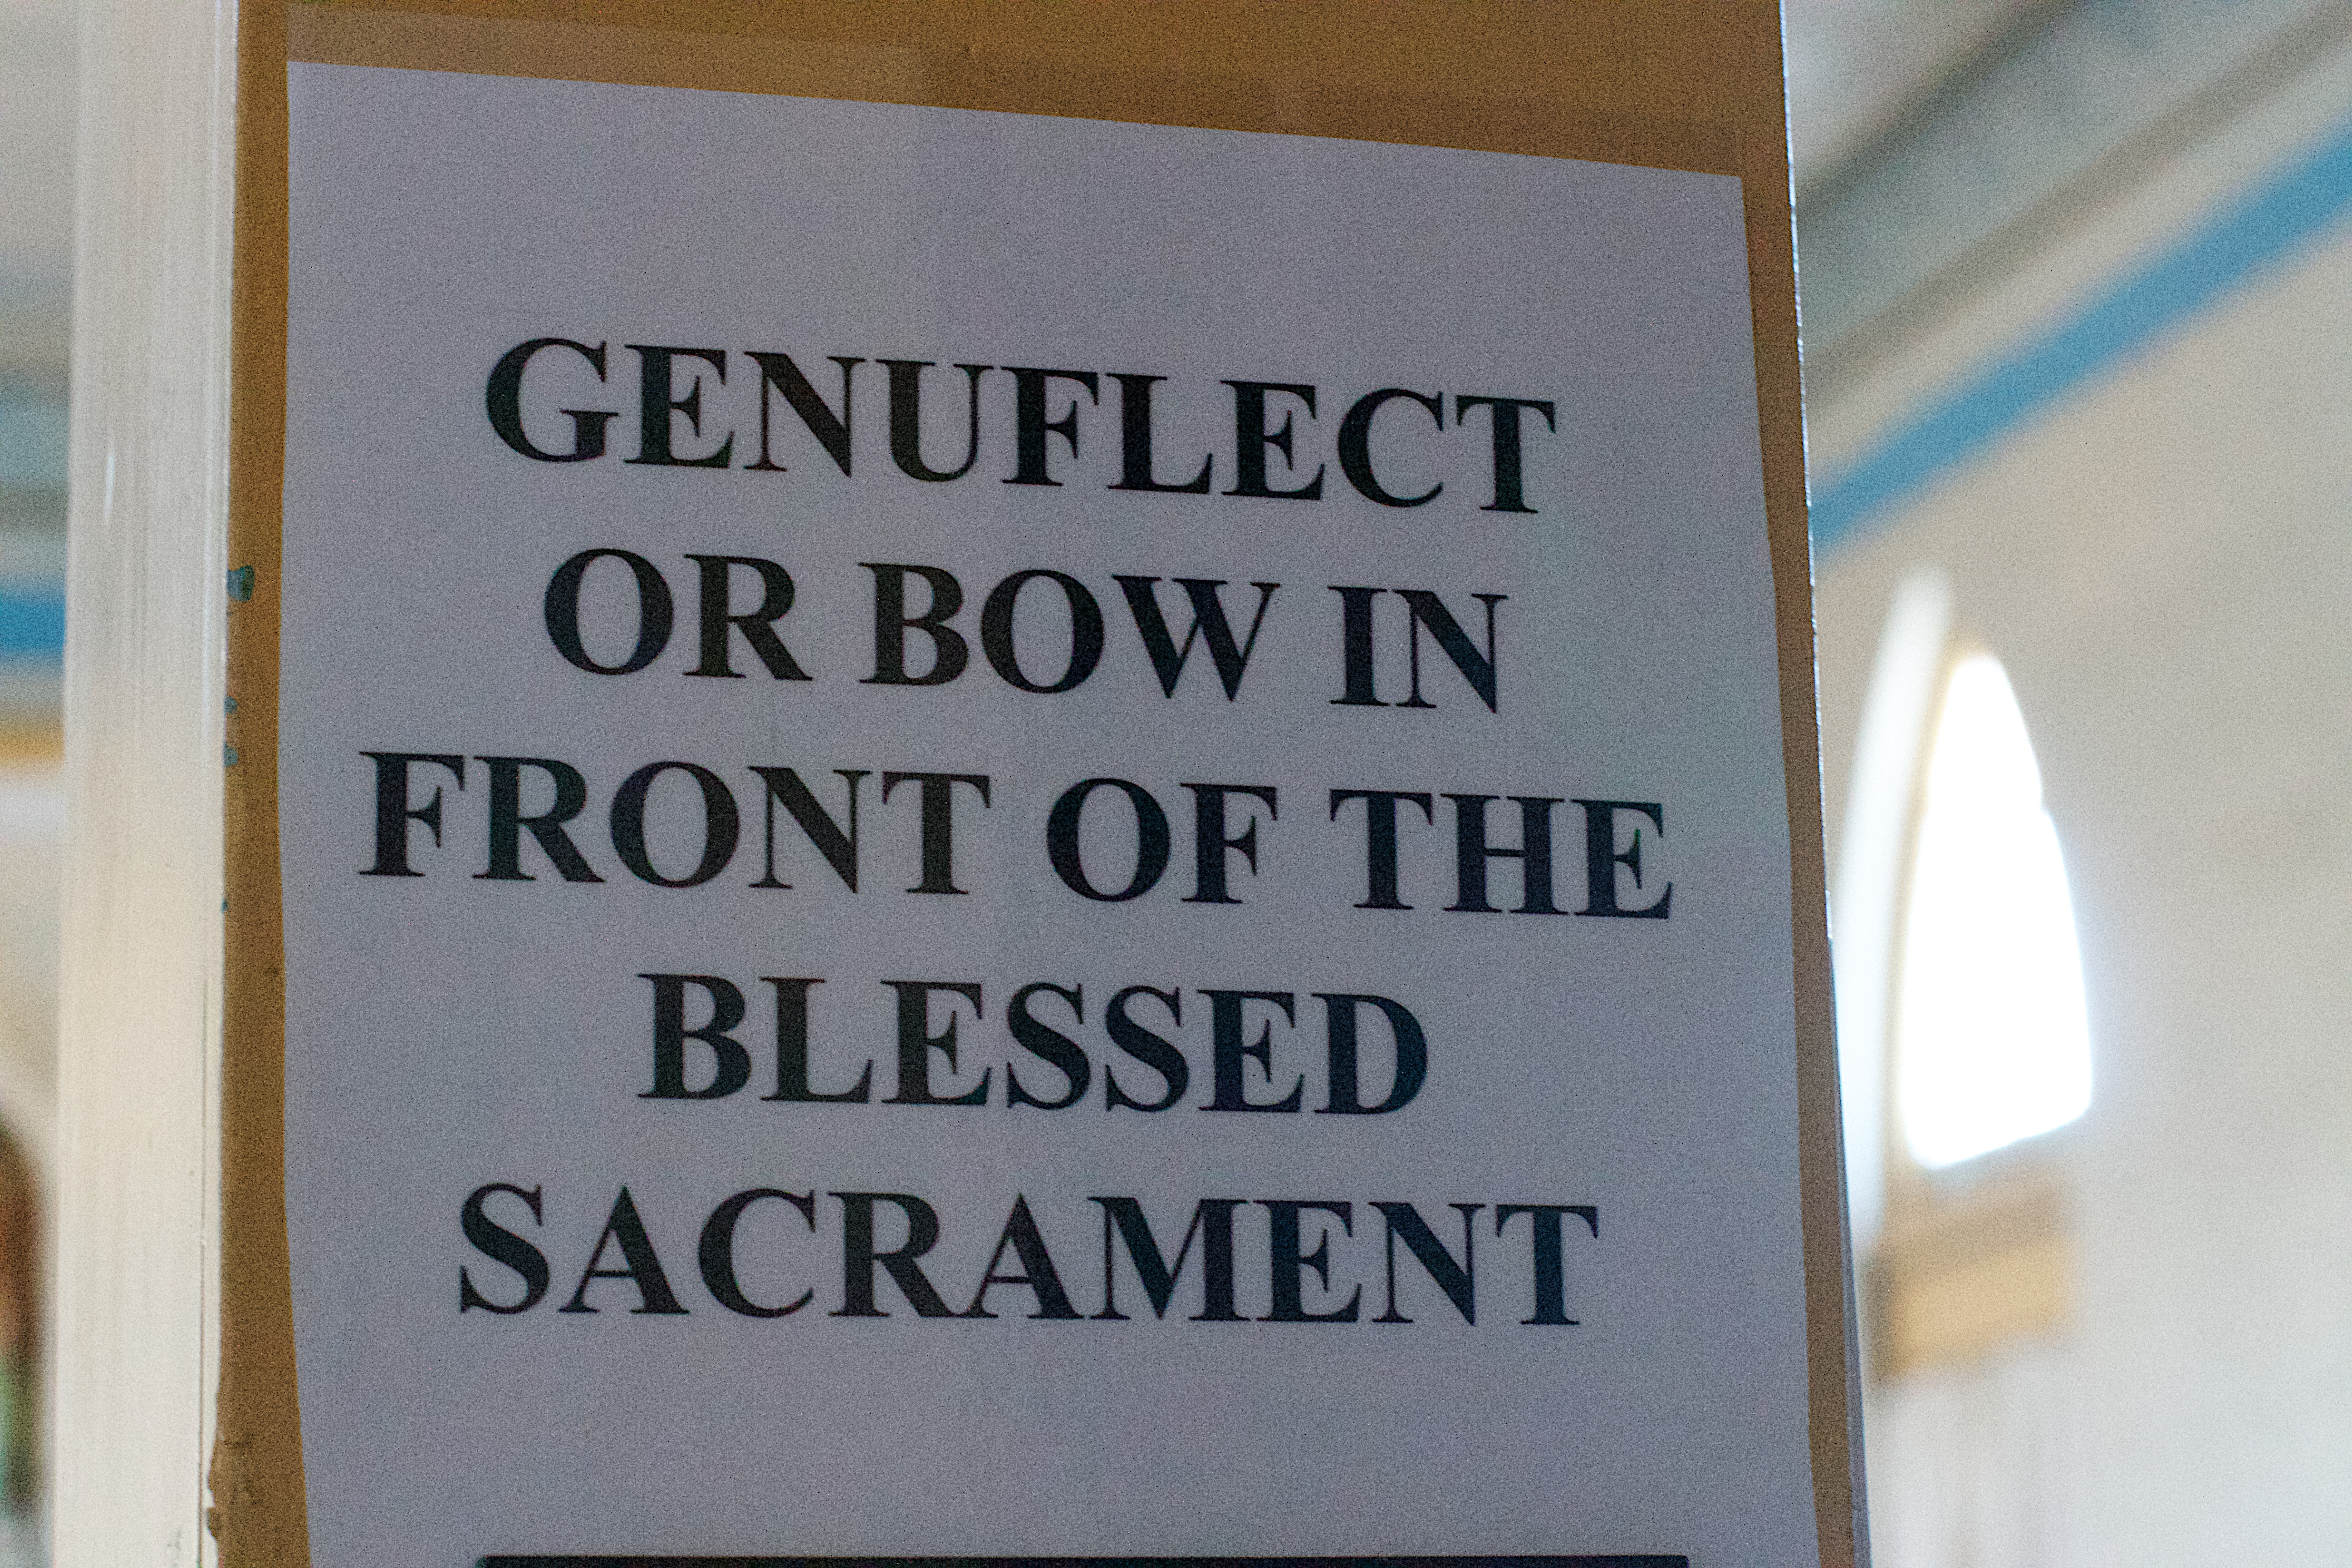
advertising, sign, street sign, signage, brand, cool image, design